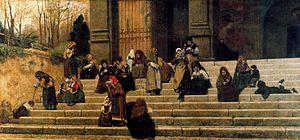
Federico Zandomeneghi, né le 2 juin 1841 à Venise et mort le 31 décembre 1917 à Paris, est un peintre impressionniste italien.